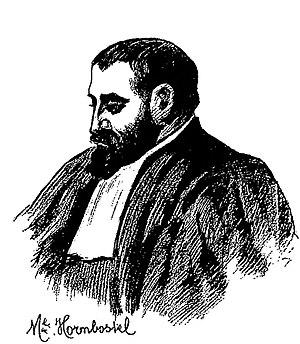
""M[aîtr]e Hornbostel""."
Nicolas Hornbostel, né à Marseille le 18 septembre 1864 et mort à Paris le 1ᵉʳ décembre 1919, est un avocat et militant nationaliste français.